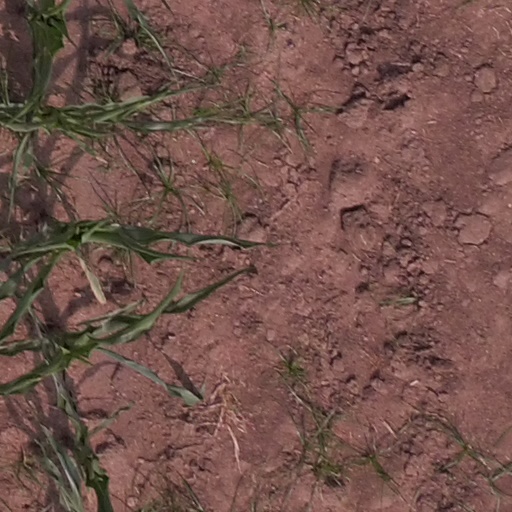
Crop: maize; corn